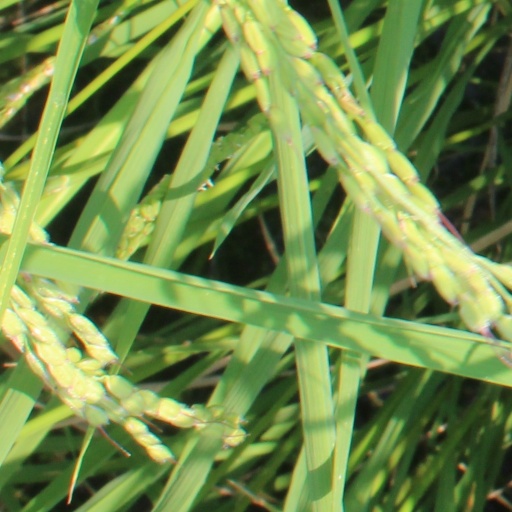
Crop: rice